Juan Martin Garcia

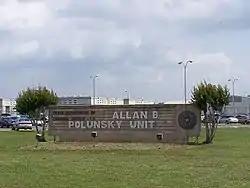
Allan B. Polunsky Unit houses the State of Texas death row for men.

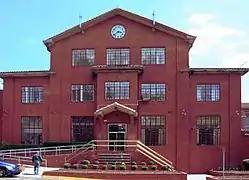
Huntsville Unit, the location of the Texas state execution chamber.

Juan Martín García (February 18, 1980 – October 6, 2015) was a Texas man who was executed for capital murder.